Results breakdown of the 2005 United Kingdom general election

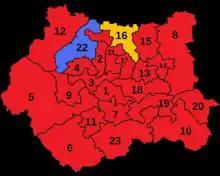
Labour performed well in Urban counties, such as here in West Yorkshire where they took 21 of the 23 seats.

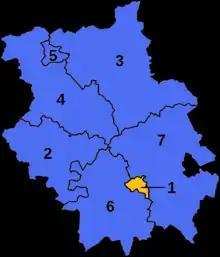
The Conservatives performed well in their traditional heartland of England's rural counties, such as here in Cambridgeshire where they took six of the seven seats.

The average Labour vote in England declined by approximately 7% and by varying amounts in every English Region, but with sharp variations locally. The Labour vote fell sharply in safe Labour seats and in areas with large Muslim populations, yet a few constituencies saw slight Labour increases. In particular, the Labour vote declined dramatically in the northern half of London, where 11% of voters abandoned Labour for other parties; and in Bethnal Green and Bow, London, former Labour MP George Galloway, running as a candidate for the anti-war Respect Party, defeated Oona King (Labour) who in the previous General Election had a majority of 10,057. Following the result, a hostile interview with Jeremy Paxman attracted press attention. Labour lost the fewest votes in South West England, only 2.5%—but Labour's vote in South West England is historically poor. Notably, the Labour Party failed to take a single seat from another party. Labour polled seventy thousand fewer votes in England than the Conservatives, yet won ninety-two more seats, attributed to the smaller average electorate in urban (usually pro-Labour) constituencies.